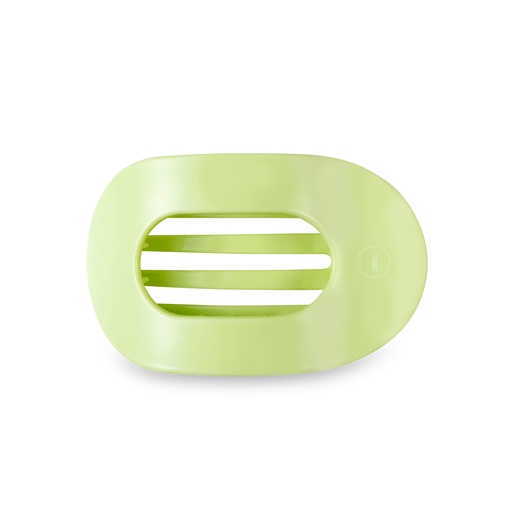
TELETIES - Aloe, There! Medium Flat Round Hair Clip
Unwind and relax with the new TELETIES Flat Round Hair Clip! Designed with our same innovative material that is nearly unbreakable, this clip is perfect for lying down, doing yoga or simply laying back without discomfort. Medium clips are great for thick to medium thickness of hair. The medium size is 3.75 inches long.
Brand: TELETIES
Category: Health & Beauty > Personal Care > Hair Care > Hair Styling Tool Accessories > Hair Curler Clips & Pins > Pins